Vibes (video game)

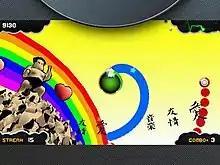
Taro Gold's "Itsuka" gameplay screenshot

The gameplay of "Vibes" is typical of rhythm action games. The player is required to press buttons in a sequence dictated on the screen. By successfully timing button presses, the player scores. In "Vibes", the player controls a customizable pointer and has to press the corresponding button as it approaches, in addition to having the correct direction.